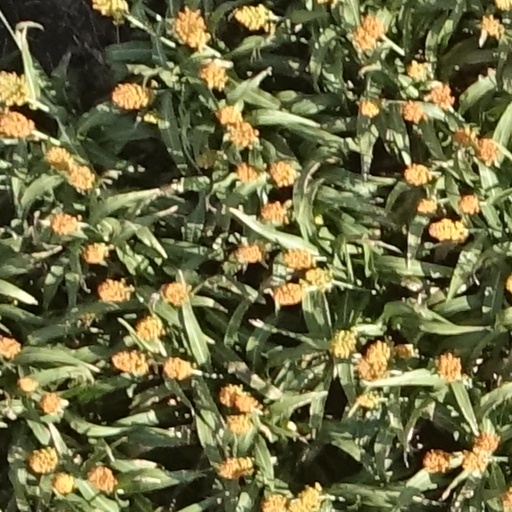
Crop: sorghum